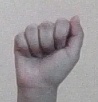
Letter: saad